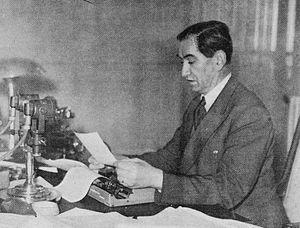
Photographie de Philippe Henriot par Louis Silvestre.
Philippe Henriot, né à Reims le 7 janvier 1889 et mort assassiné à Paris sous l'Occupation le 28 juin 1944, est un homme politique français. Engagé à l'extrême droite et député dans l'entre-deux-guerres, il devient, pendant la Seconde Guerre mondiale et l'occupation allemande, l'une des figures de la collaboration avec les nazis.